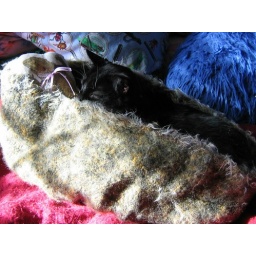
Zelia with the stuff bearded dragon in the felted cat bed